Ghosts in Thai culture

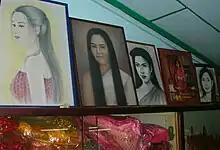
A "Mae Nak Phra Khanong" shrine with portraits of the ghost and dresses

The most famous ghost story in Thailand is the Mae Nak Phra Khanong. The story is associated with events that allegedly took place in the early-1800s, during the reign of King Rama IV of Thailand. In 1959 the story was first developed into a movie, with many later cinematic versions to follow. The latest cinematic version of the Mae Nak story is "Pee Mak", a 2013 comedy-horror film by GMM Tai Hub. The movie debuted on 26 March 2013, making 500 million baht, and went on to become the top Thai movie in the box office for 2013. Over time, the Mae Nak spirit has evolved into a sacred figure/deity within Thai culture, with a large shrine to the spirit being built in Mae Nak's hometown, and with many Mae Nak followers throughout Thailand.